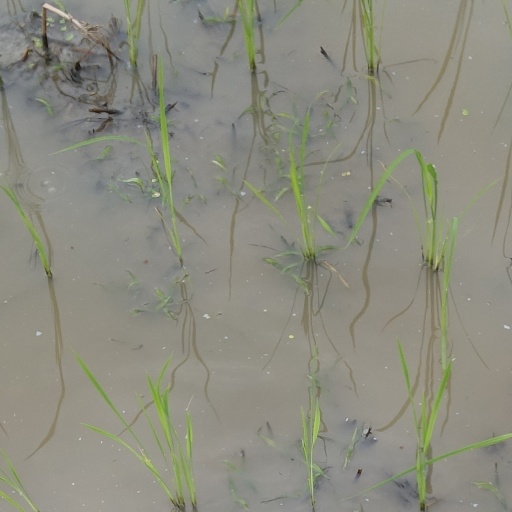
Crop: rice